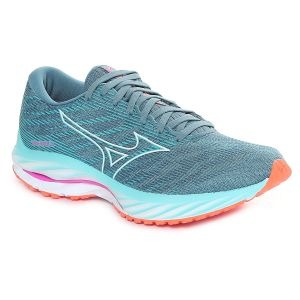
Mizuno Wave Rider 26 Donna Azzurro   Sconto 30%
Prezzo: 112,00 €